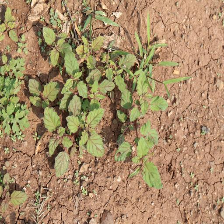
Weed species: Punarnava _(Boerhaavia diffusa)